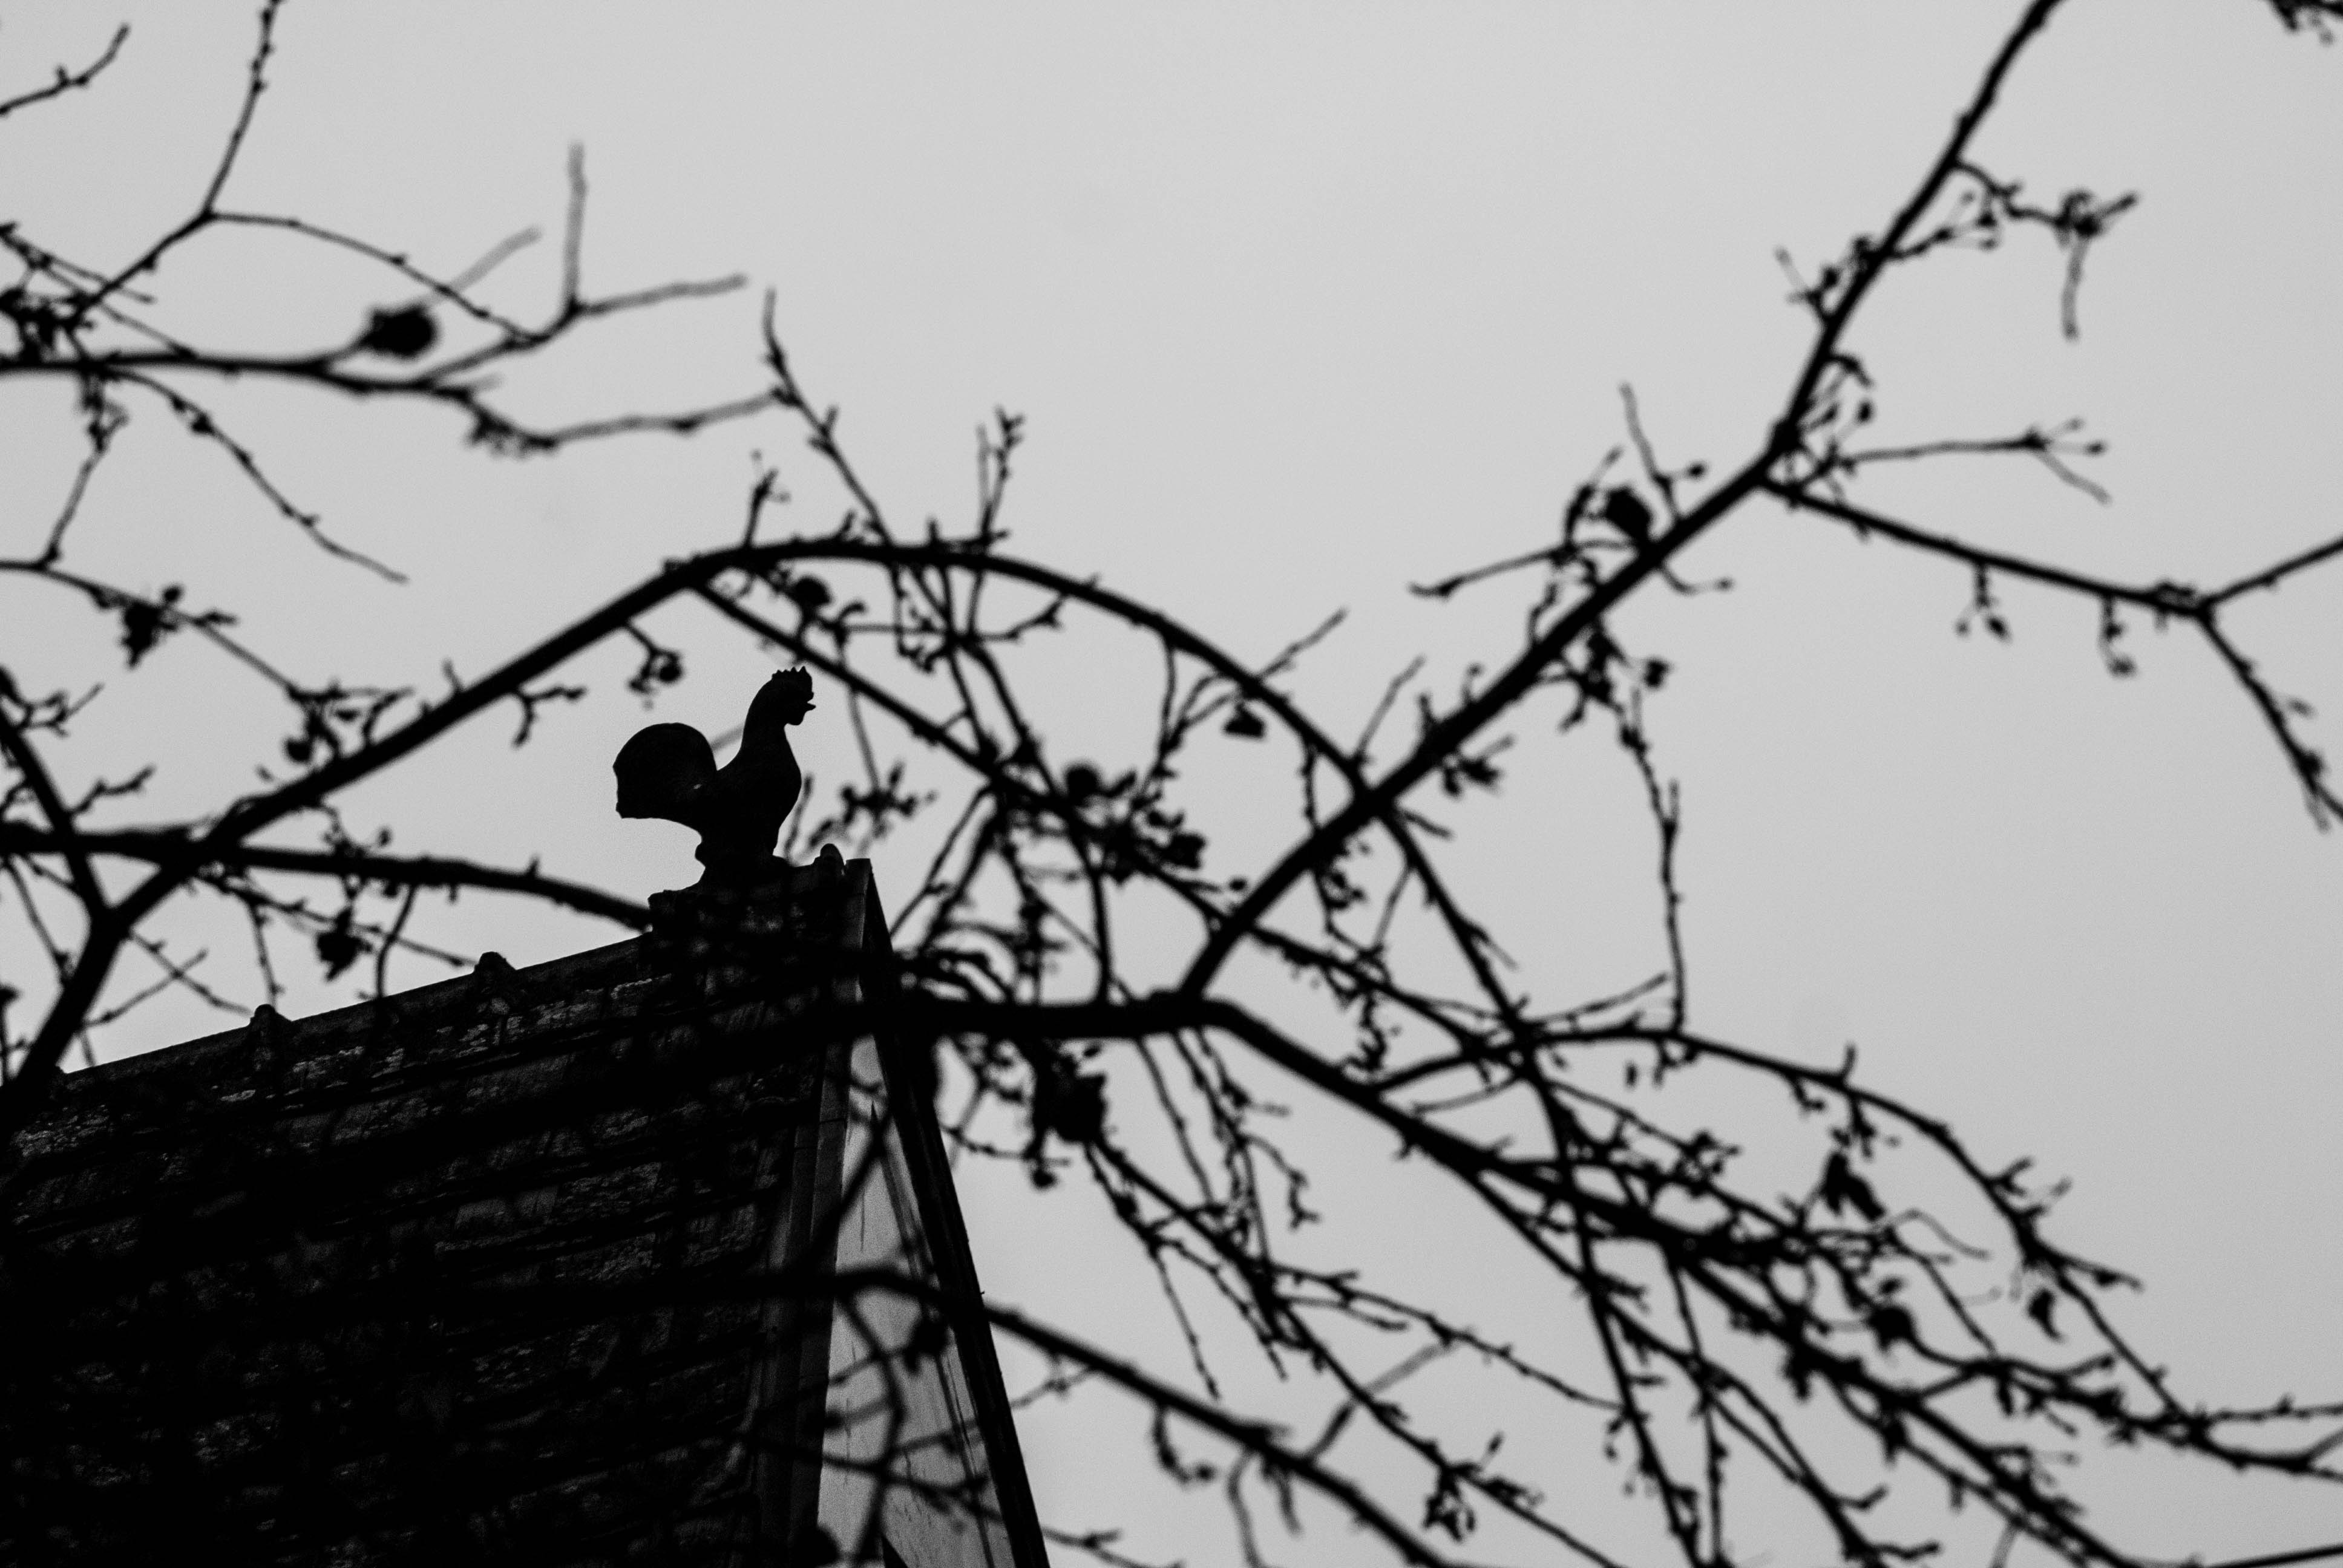
branch, bird, fence, barbed wire, black and white, line, monochrome, twig, monochrome photography, outdoor structure, wire fencing, home fencing, perching bird